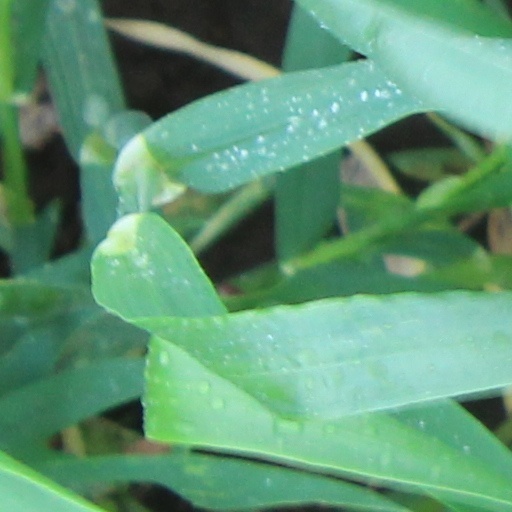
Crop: wheat